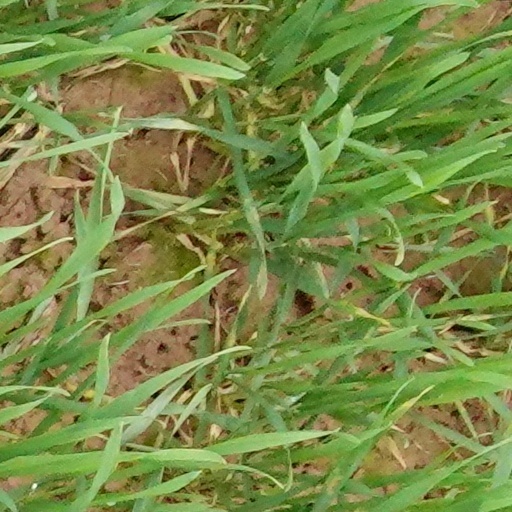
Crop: wheat